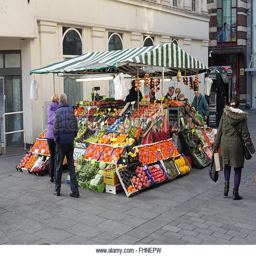
a fruit and food stall